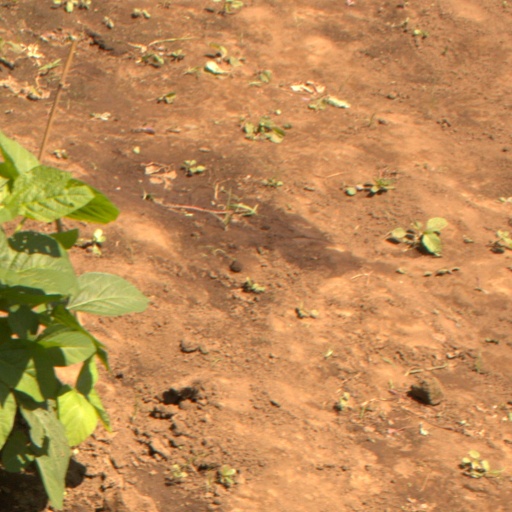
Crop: soybean